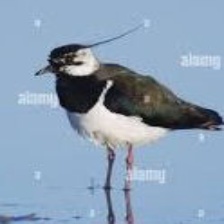
Species: ANDEAN LAPWING
Scientific name: VANELLUS RESPLENDENS